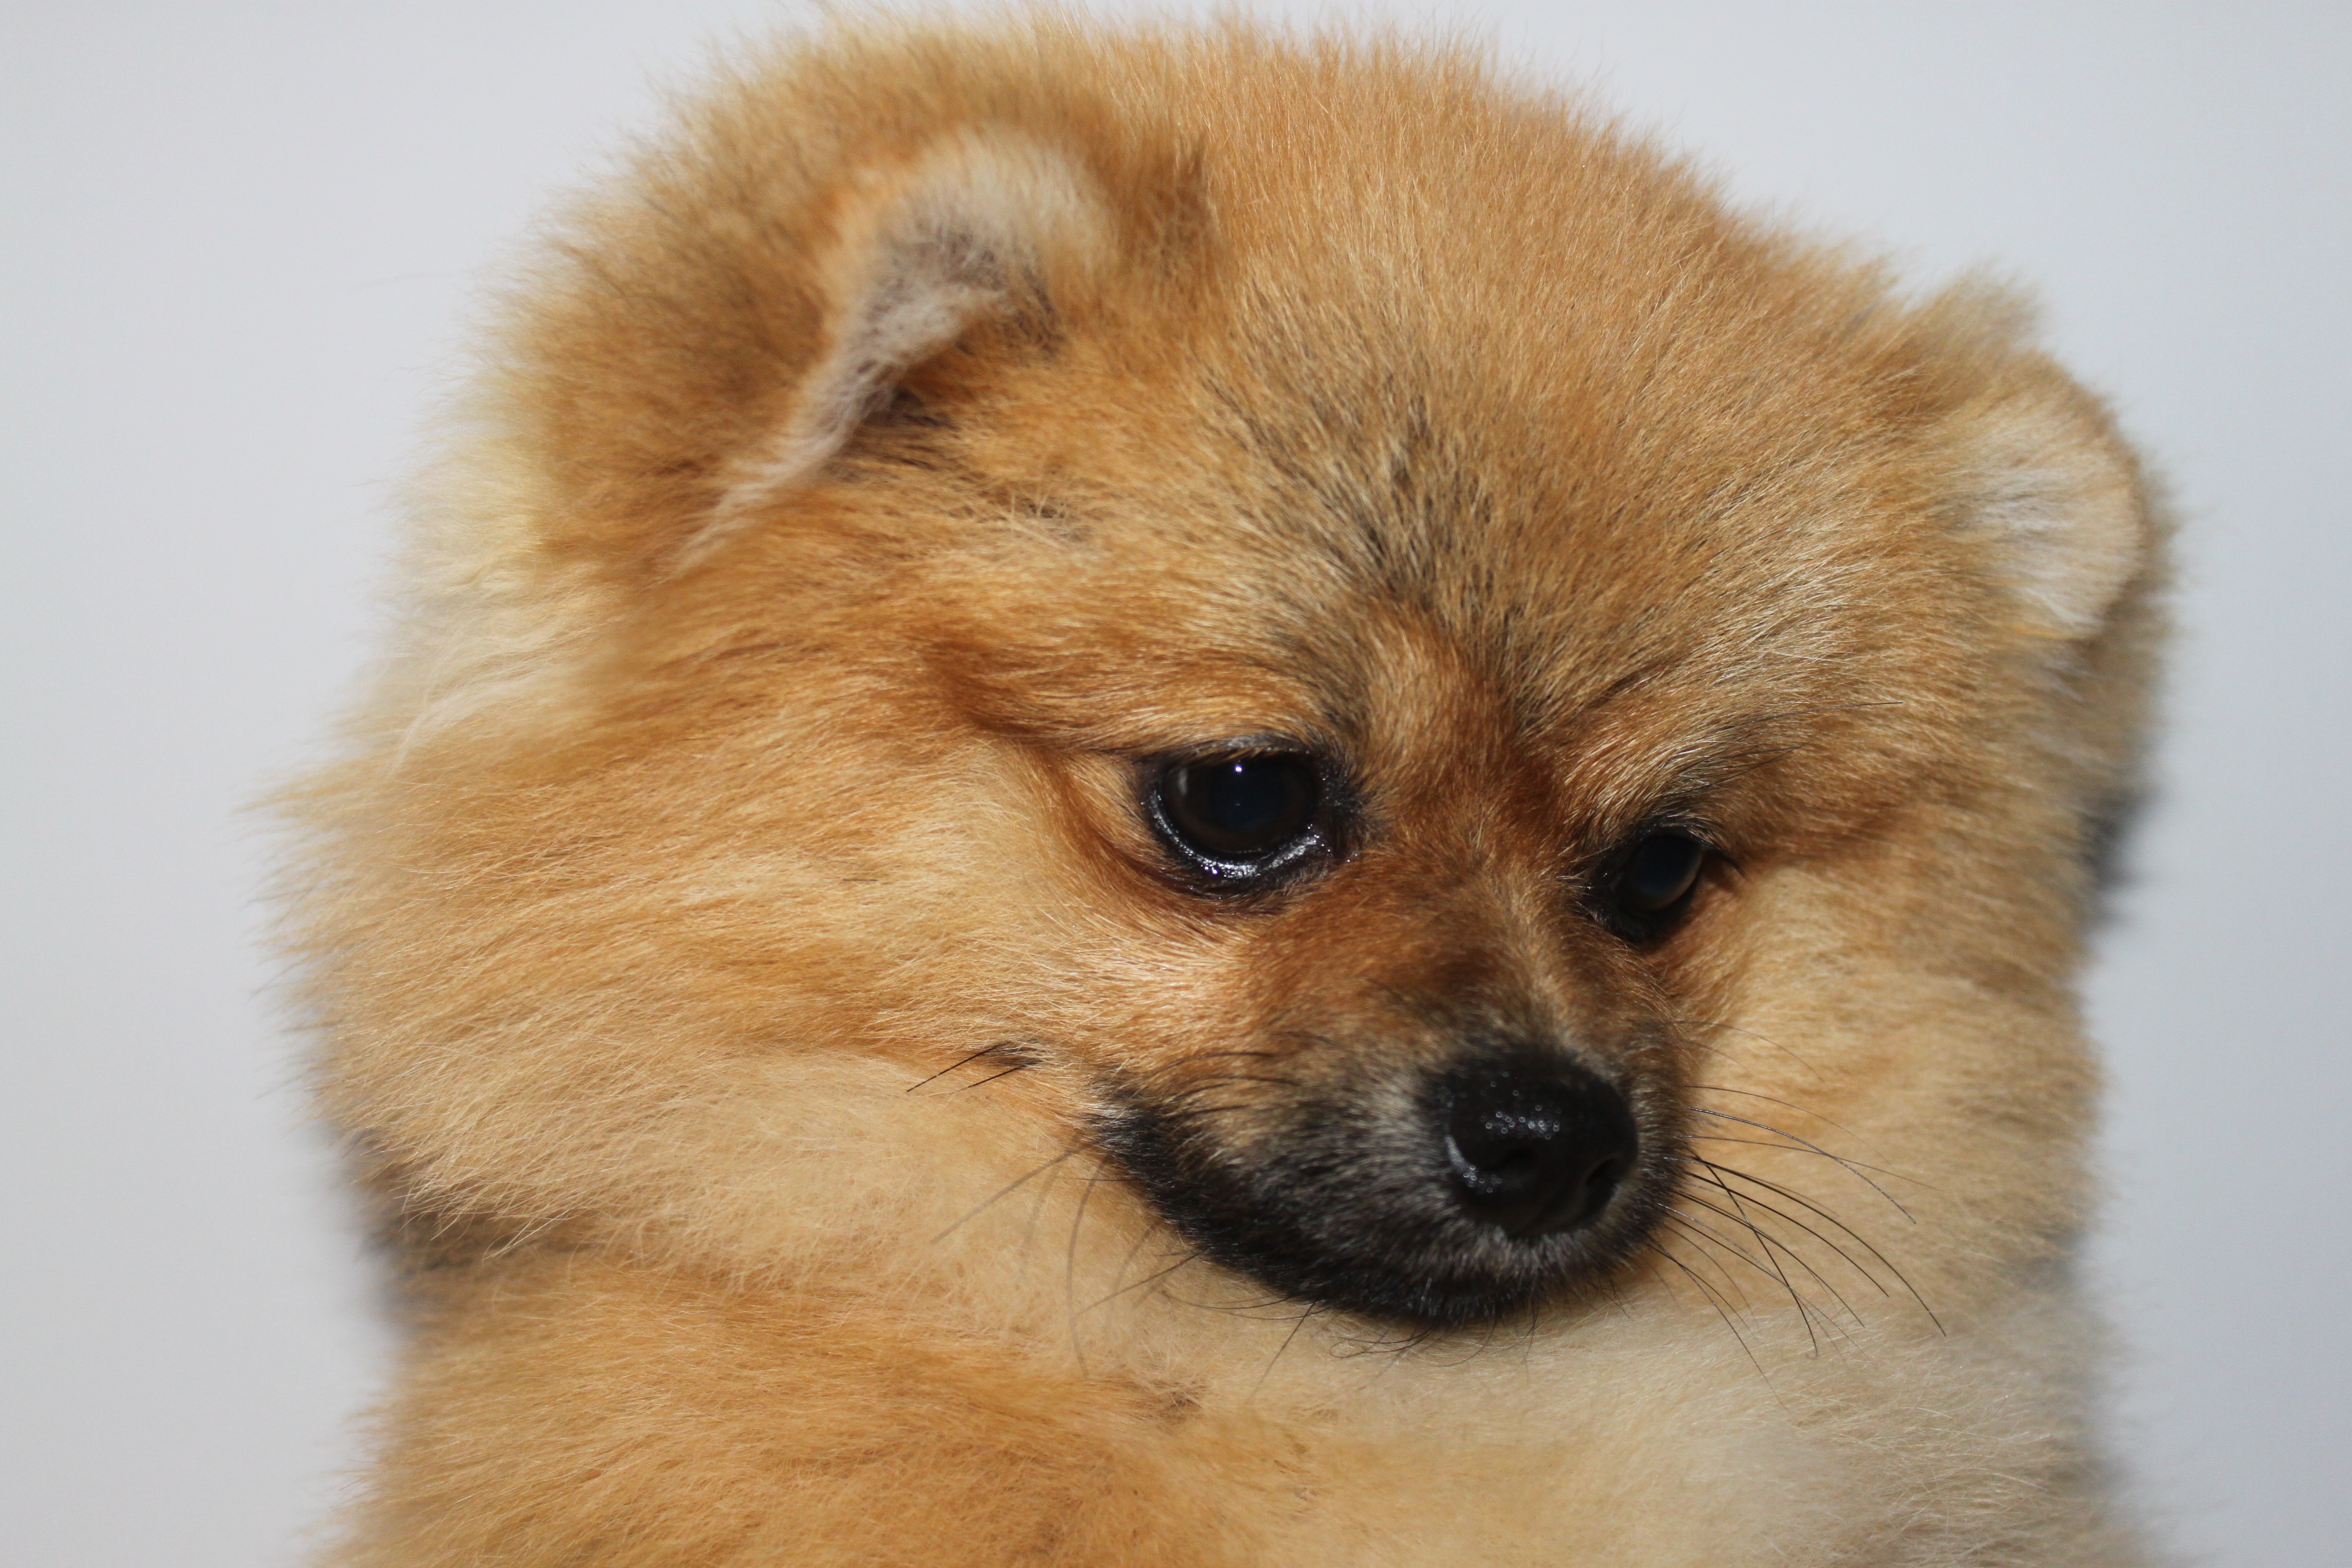
puppy, dog, mammal, vertebrate, dog breed, pomeranian, spitz miniature, dog like mammal, carnivoran, dog breed group, eurasier, finnish spitz, german spitz mittel, german spitz, german spitz klein, volpino italiano, pomorzanin